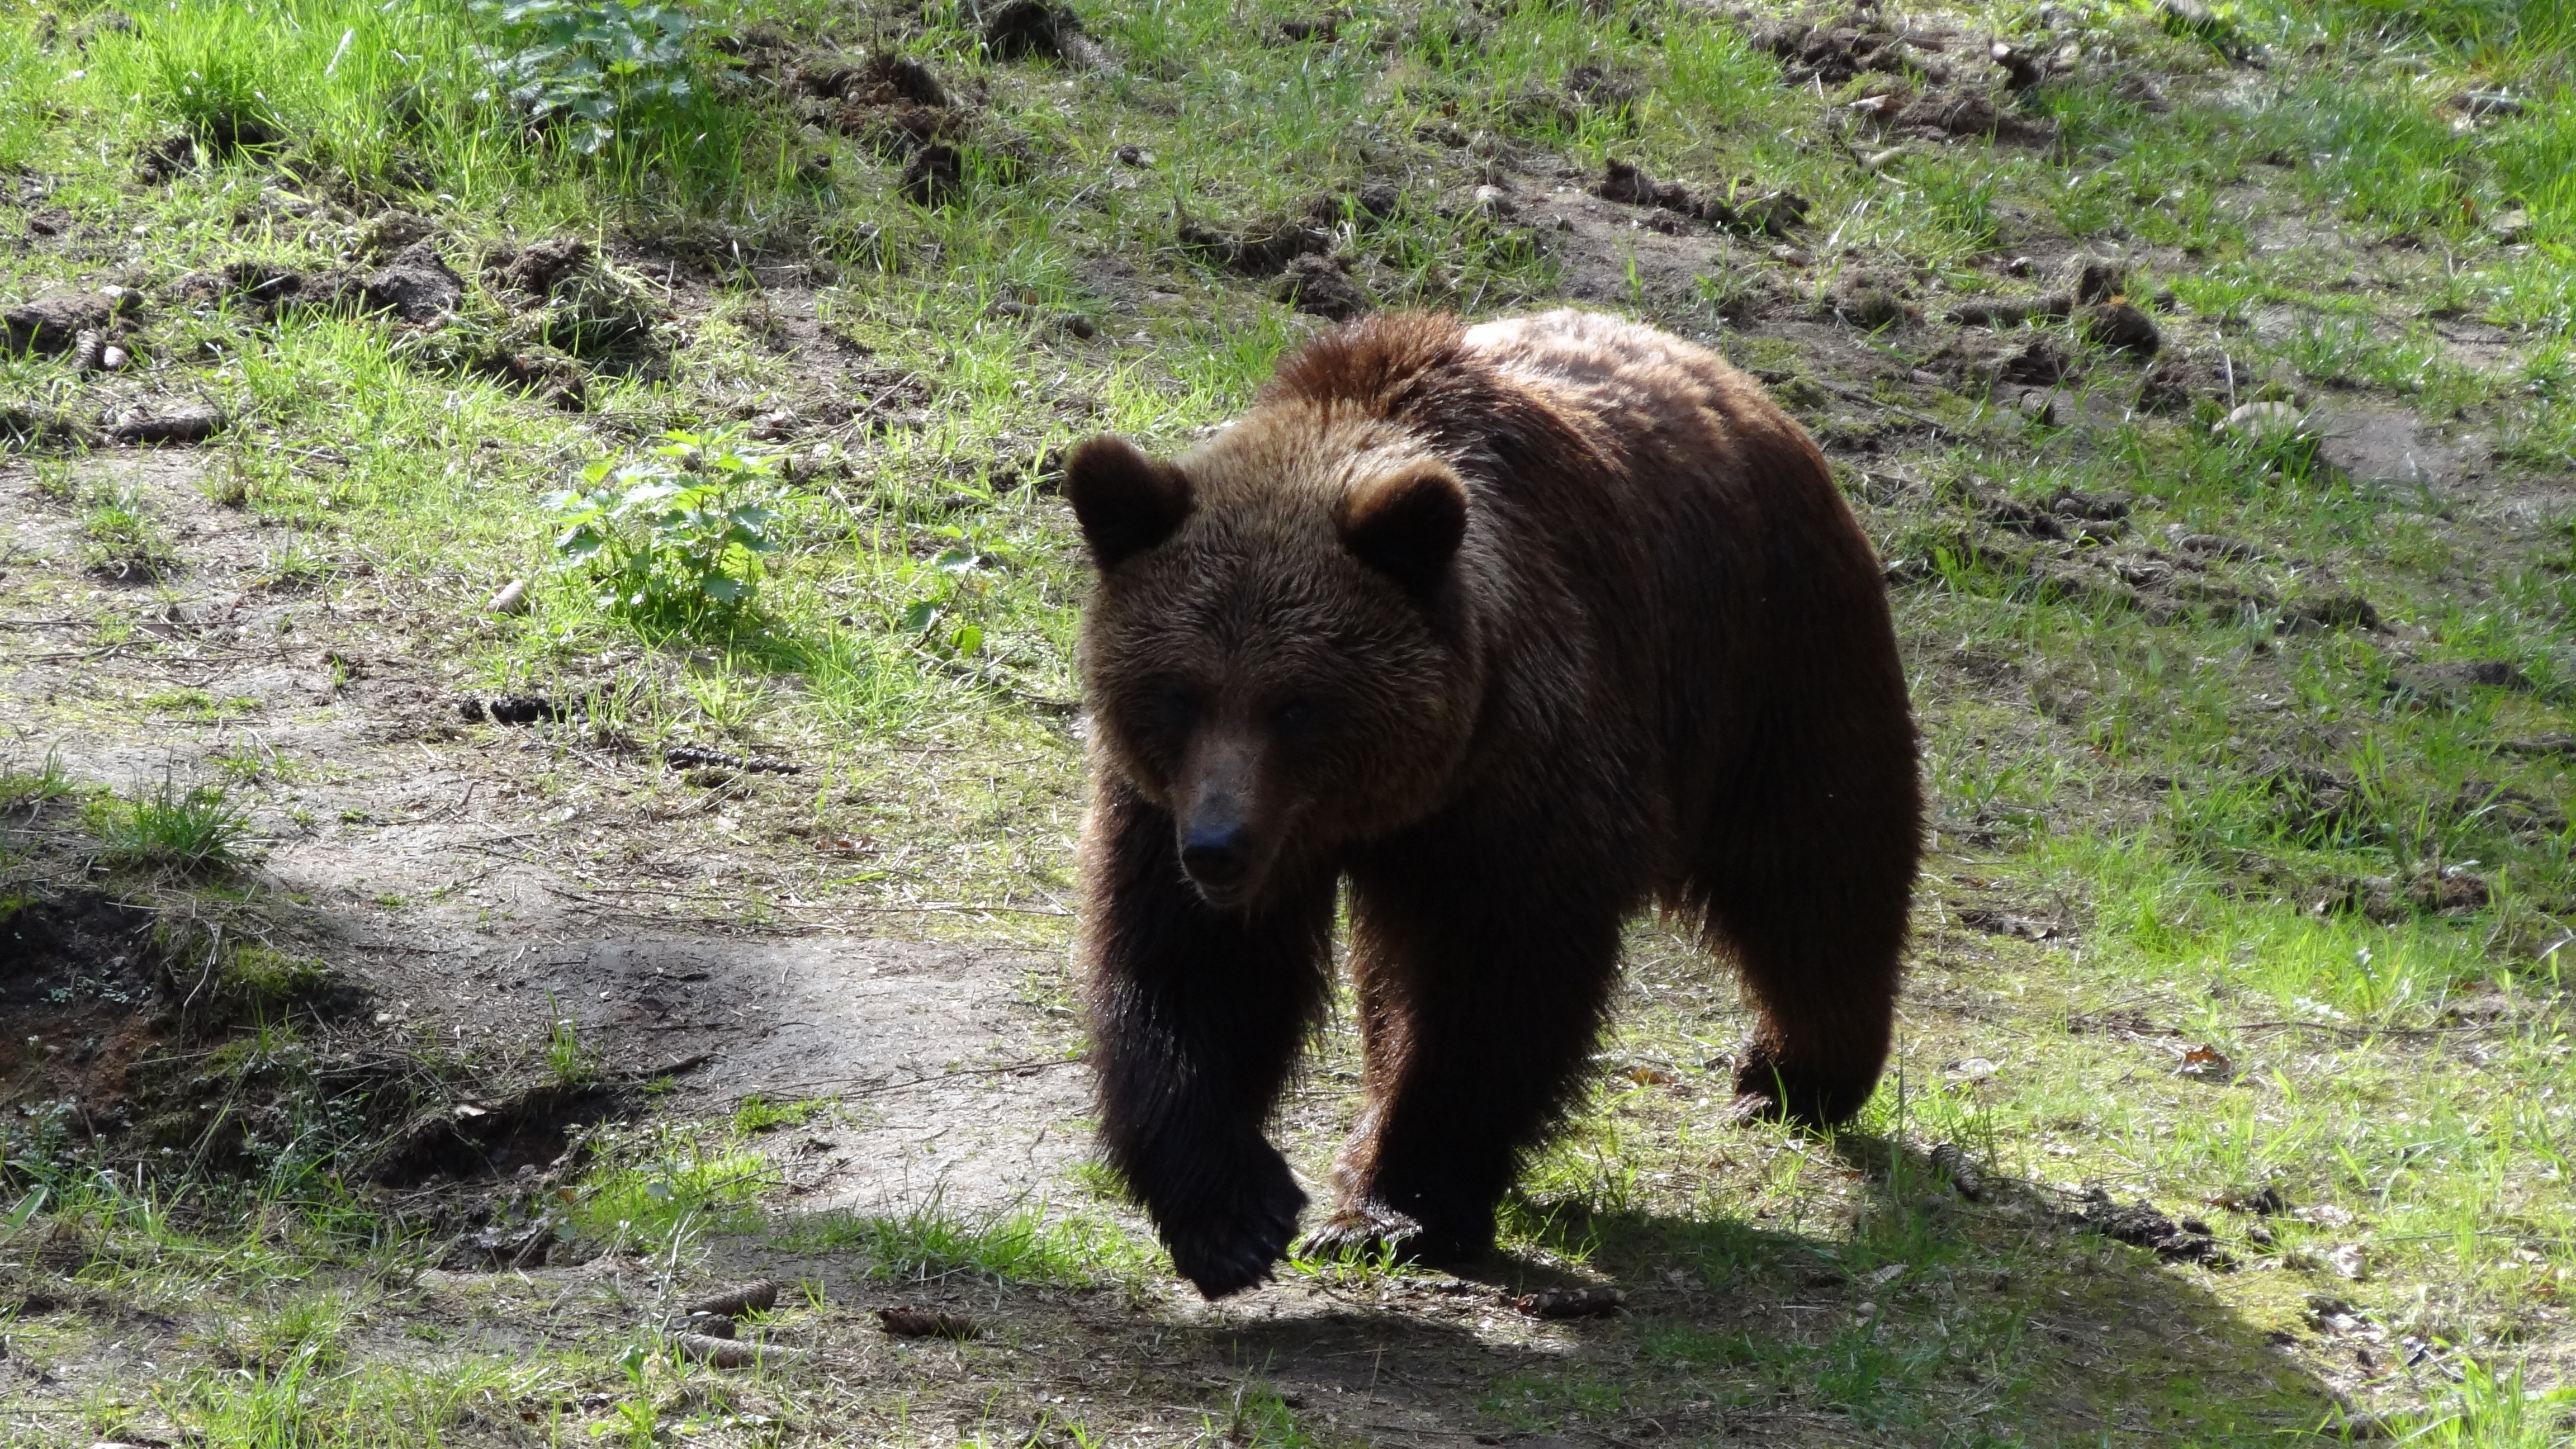
forest, bear, wildlife, mammal, fauna, brown bear, forests, mammals, vertebrate, teddy, grizzly bear, american black bear